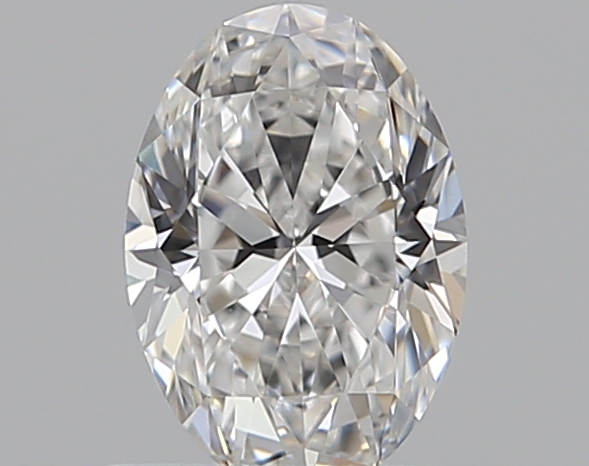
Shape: oval
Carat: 0.51
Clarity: VVS2
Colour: E
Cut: EX
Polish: EX
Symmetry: EX
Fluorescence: F
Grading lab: GIA
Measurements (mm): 6.28 x 4.4 x 2.79